Indonesia–Timor-Leste border

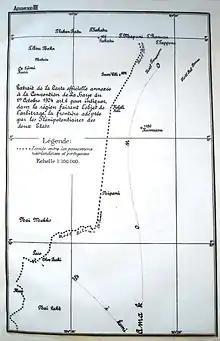
Map of Annex III. Referring to the PCA Award from 25 June 1914 belonging to the boundaries in the island of Timor

In 1851, the Portuguese governor José Joaquim Lopes de Lima reached an agreement with the Dutch on the division of the colonies in the Lesser Sunda Islands. However, this was not authorised by Lisbon, which is why the agreements were only confirmed in the Treaty of Lisbon in 1859 after new negotiations from 1854. On 20 April 1859 a treaty was signed (ratified 1860) which formally divided the island between the Netherlands and Portugal, with a border based on existing Timorese states which were assigned to either Portugal or the Netherlands. However, the exact course of the border was still unclear, and with Portuguese Noimuti and Dutch Maucatar, there was also one enclave each of the colonial power without access to the sea on the side of the competitor.